BriSCA Formula 1 Stock Cars

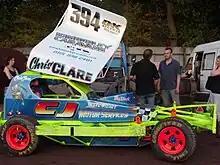
The BriSCA Formula 1 Stock Car of Chris Clare

In 1975, about 30 southern based drivers broke away from BriSCA and formed their own association called SCOTA (Stock Car Oval Track Association). They were disappointed at the lack of F1 meetings being held in the south of the country. They raced for promoter Spedeworth in cars exactly the same as BriSCA F1. In 1978 it was renamed F1SCA (Formula One Stock Car Association). In 1980, F1SCA decided to introduce a five-litre limit, and make the cars slightly smaller. Renamed 'Formula 80' the cars ran until 2018 under the name 'Spedeworth V8 Stock Cars'.